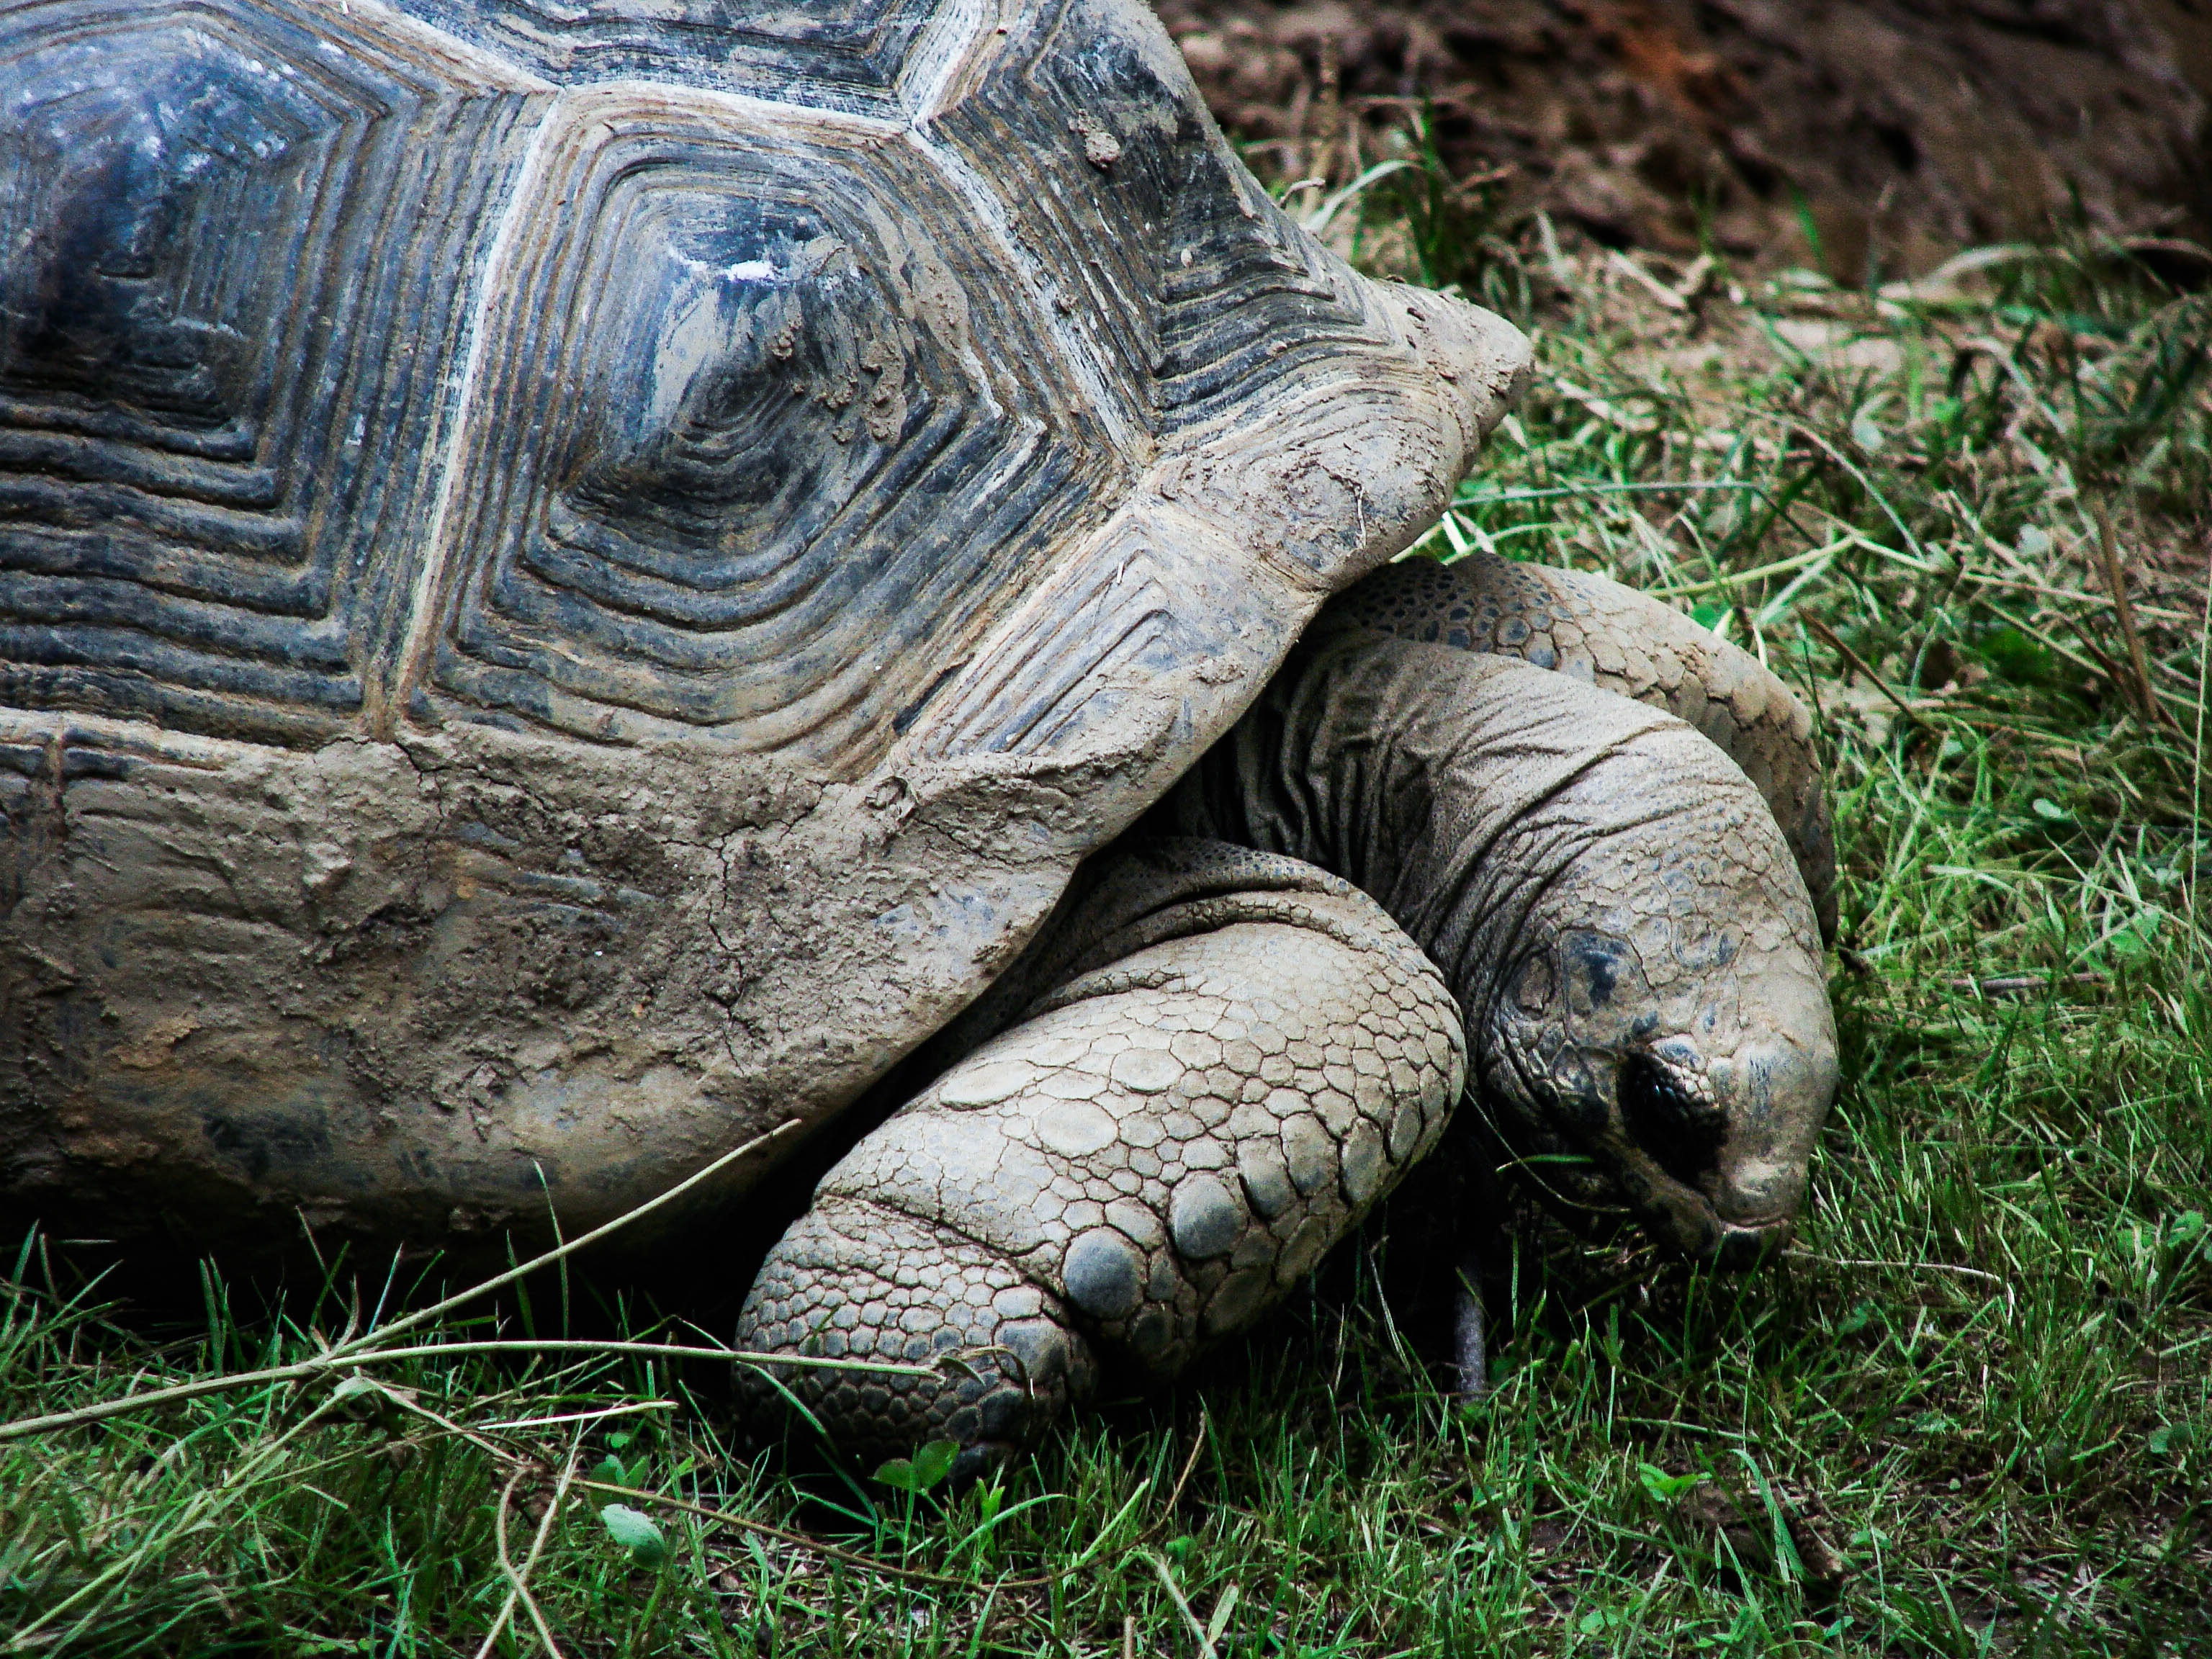
nature, animal, wildlife, wild, zoo, tropical, turtle, reptile, fauna, shell, life, tortoise, vertebrate, box turtle, common snapping turtle, emydidae